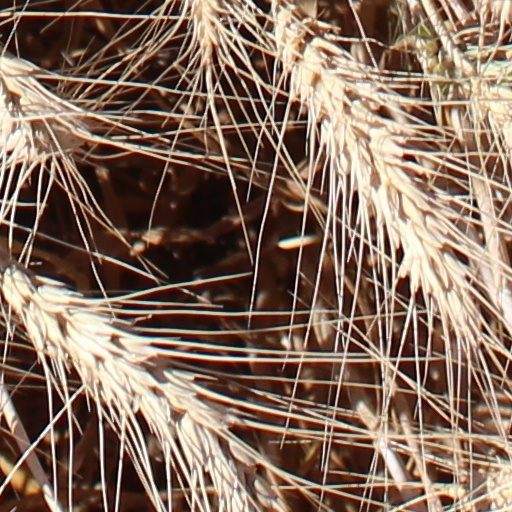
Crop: wheat